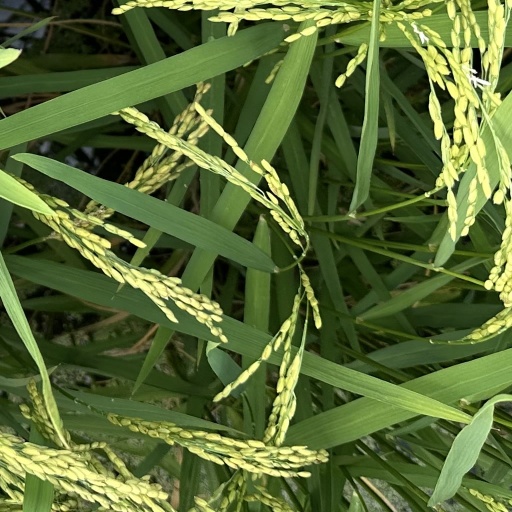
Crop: rice